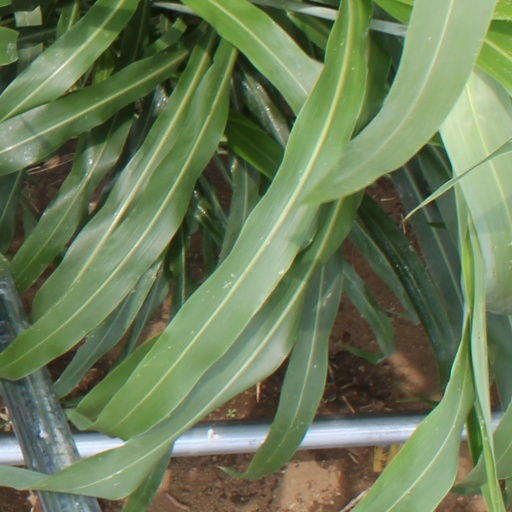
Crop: sorghum